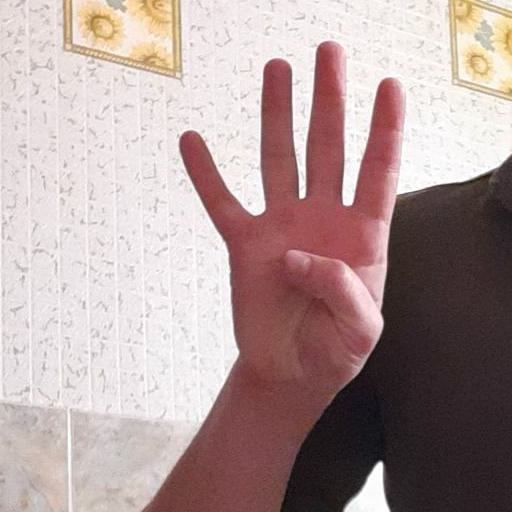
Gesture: four